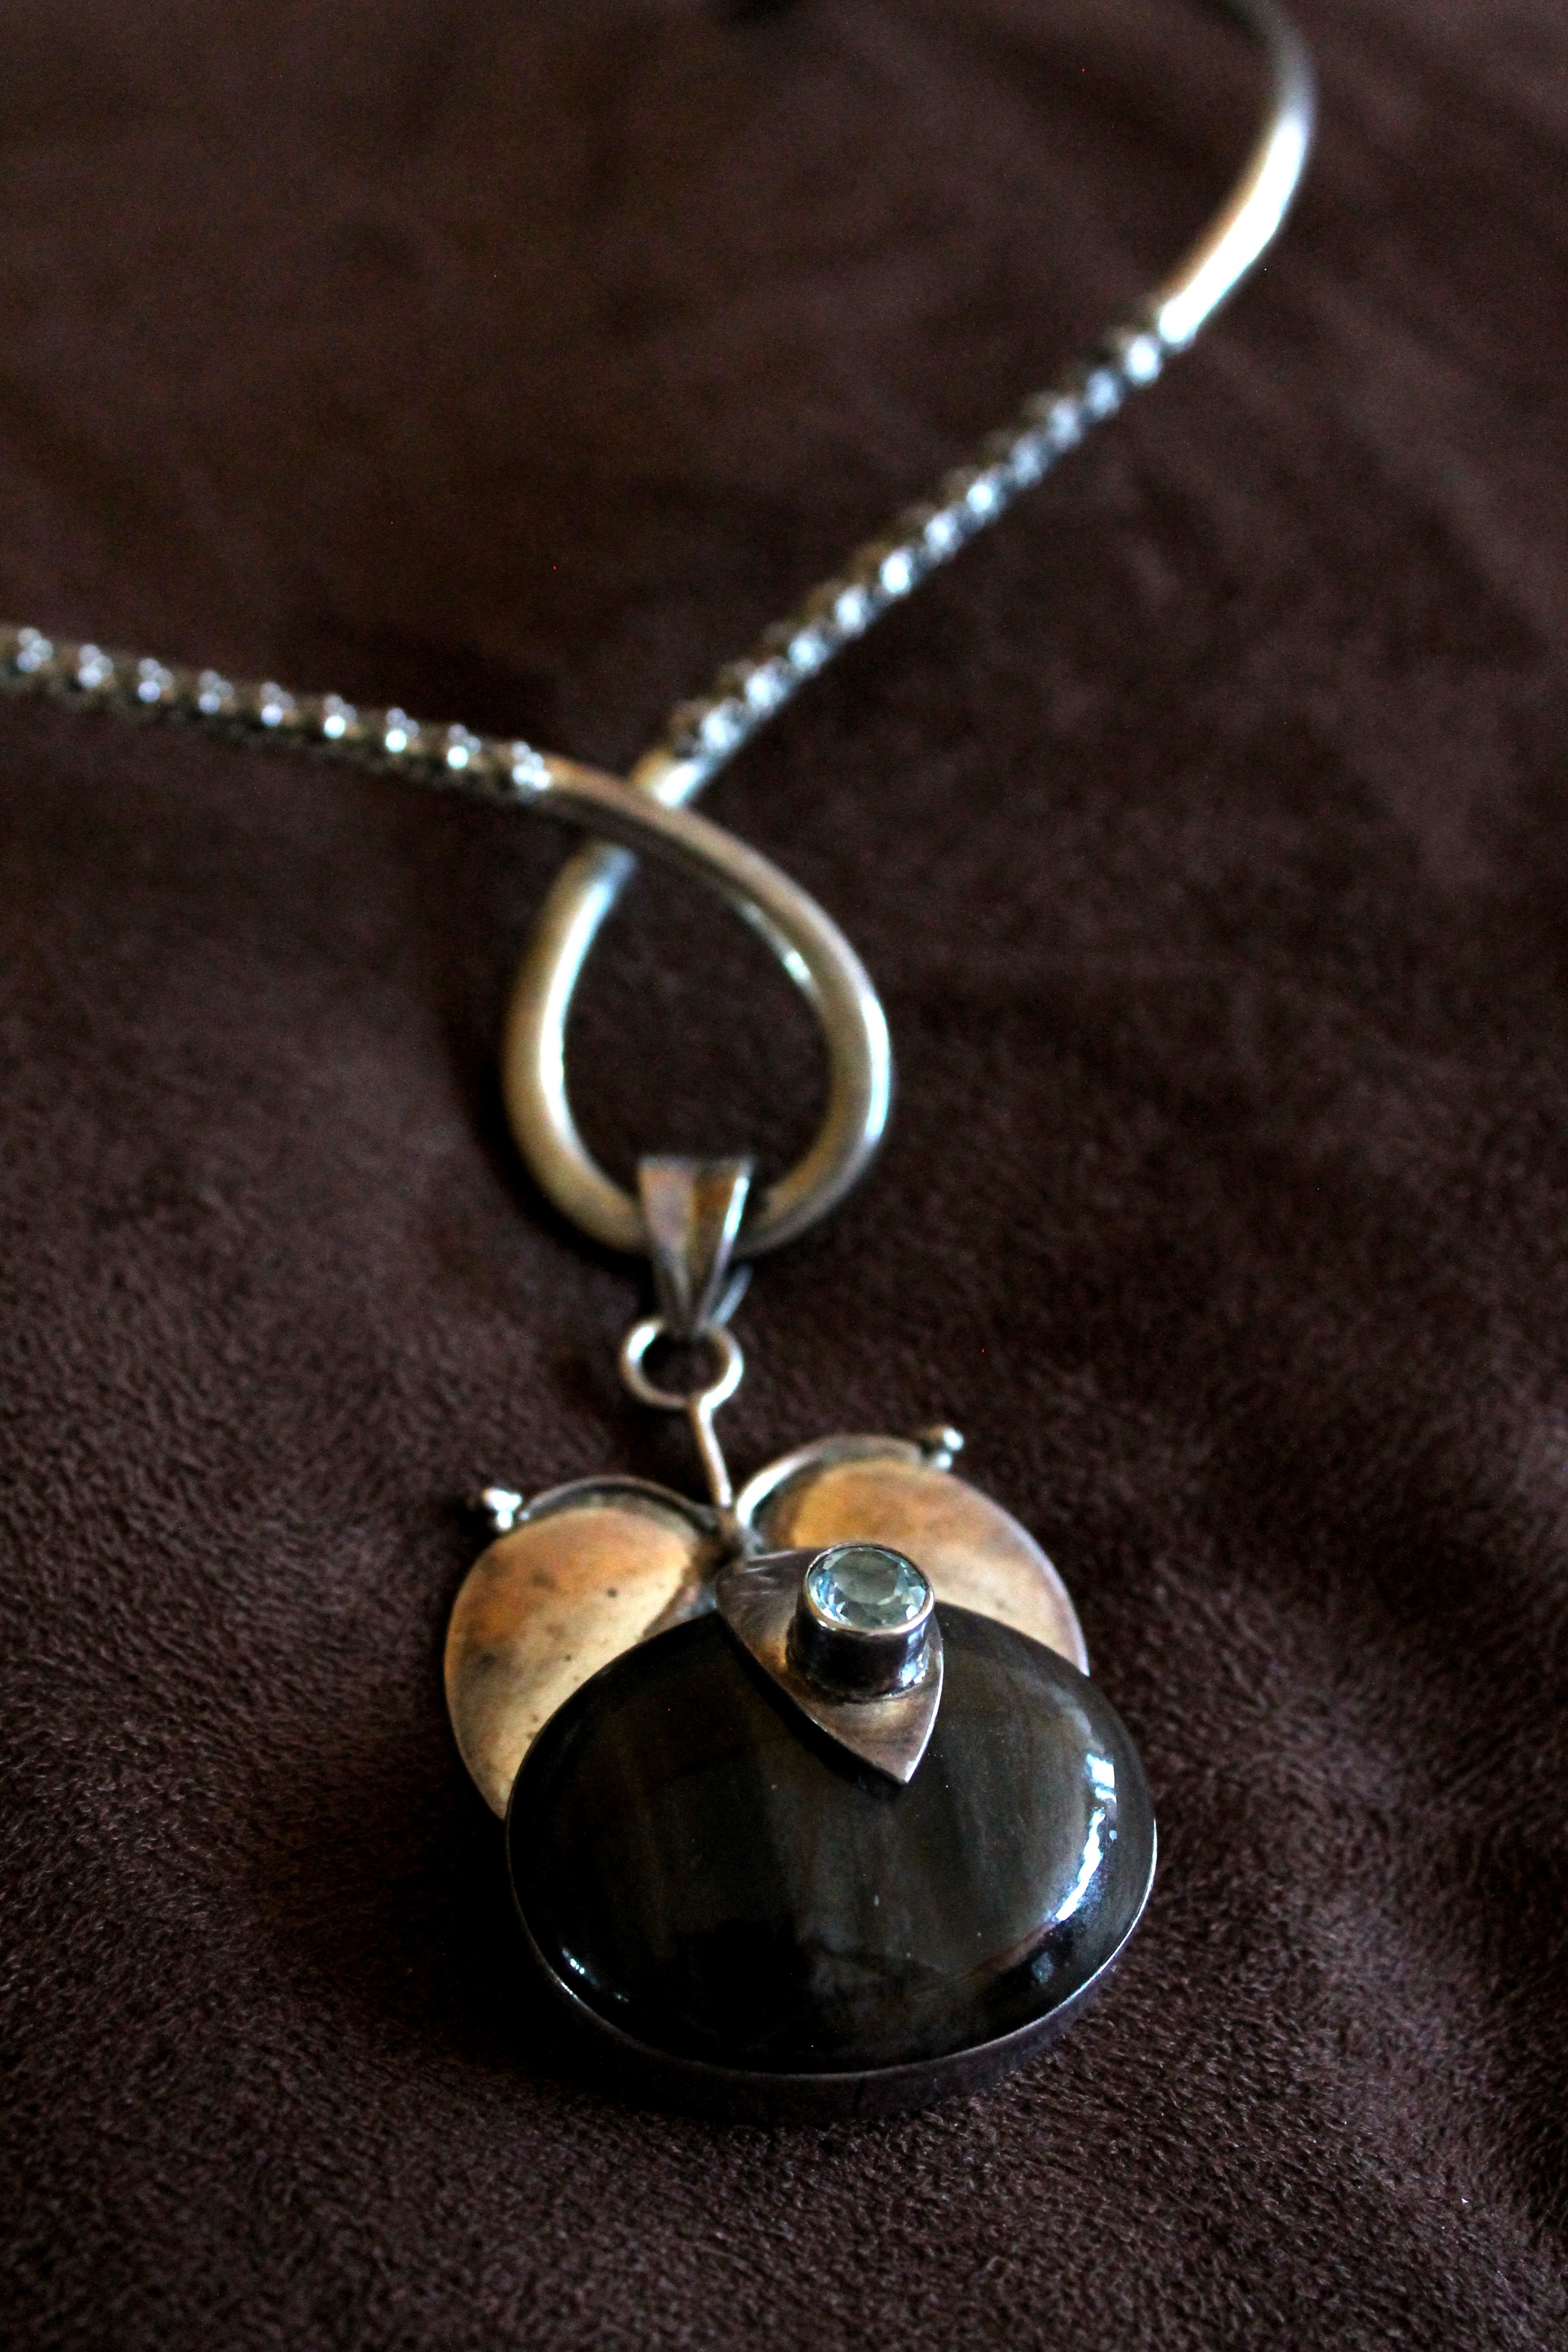
chain, stone, metal, jewelry, necklace, jewellery, silver, earrings, gem, gemstone, mineral, metaphysical, pendant, hand made, mineralogy, new age, protective stone, pagan, aquamarine, locket, fashion accessory, dark mineral